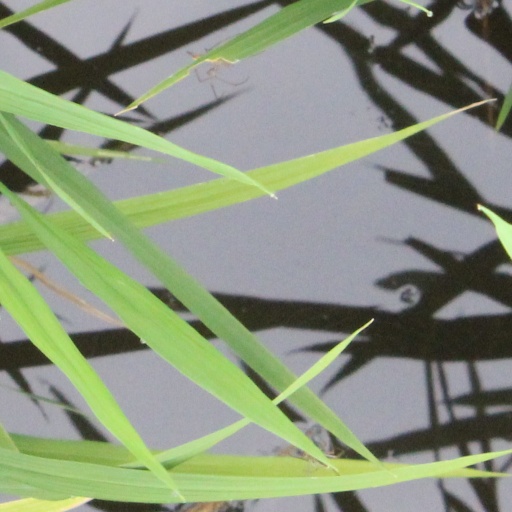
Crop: rice